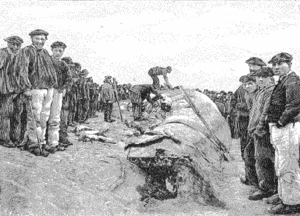
Loctudy
Loctudy est une commune du sud du département du Finistère, dans la région Bretagne, en France, littorale de l'océan Atlantique.